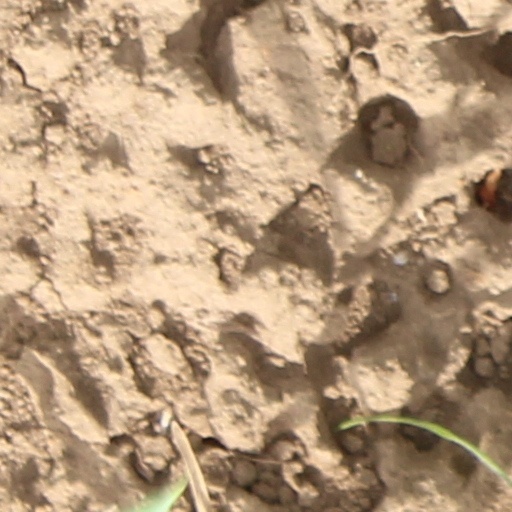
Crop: wheat